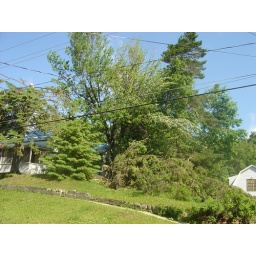
Spruce tree in front of my house